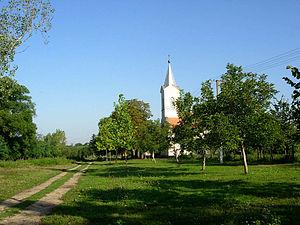
Češko Selo est un village de Serbie situé dans la province autonome de Voïvodine. Il fait partie de la municipalité de Bela Crkva dans le district du Banat méridional. Au recensement de 2011, il comptait 40 habitants.